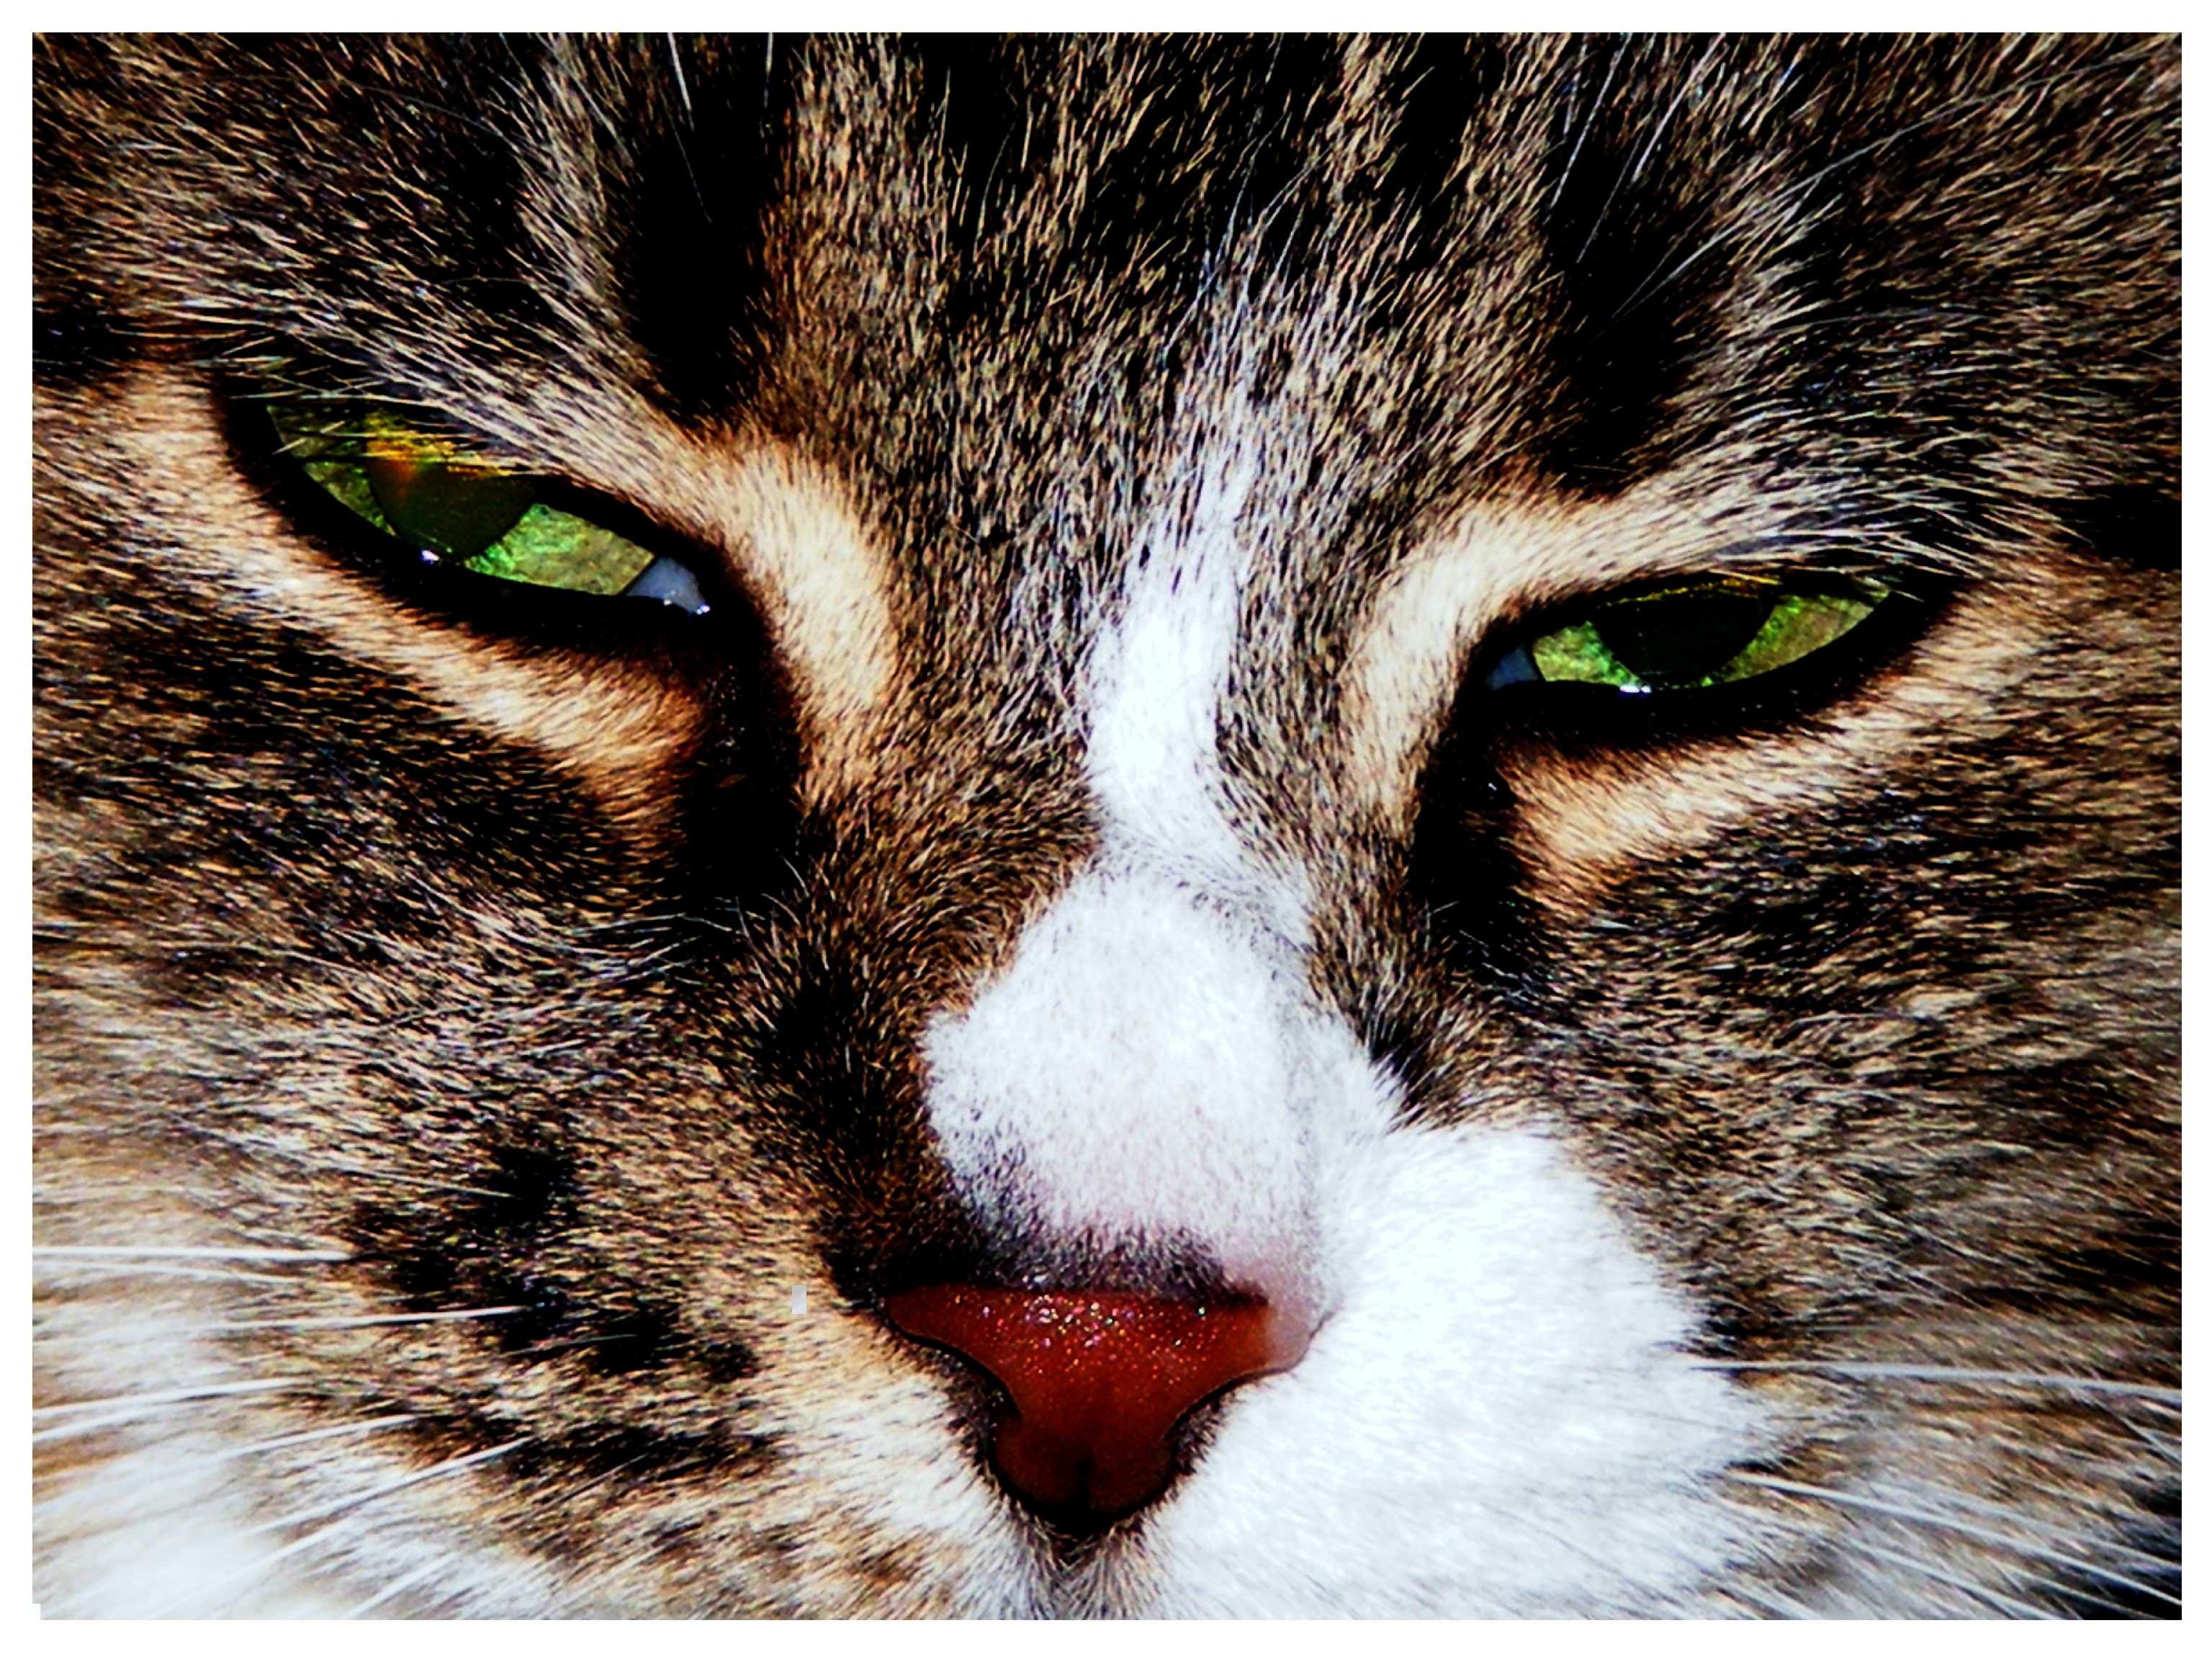
hair, animal, pet, fur, green, kitten, cat, feline, mammal, whisker, close up, nose, eyes, whiskers, snout, eye, animals, head, vertebrate, ohio, domestic, organ, cute cat, tiffin, cat face, meow, cat's eyes, tabby cat, cat nose, european shorthair, wild cat, small to medium sized cats, cat like mammal, domestic short haired cat